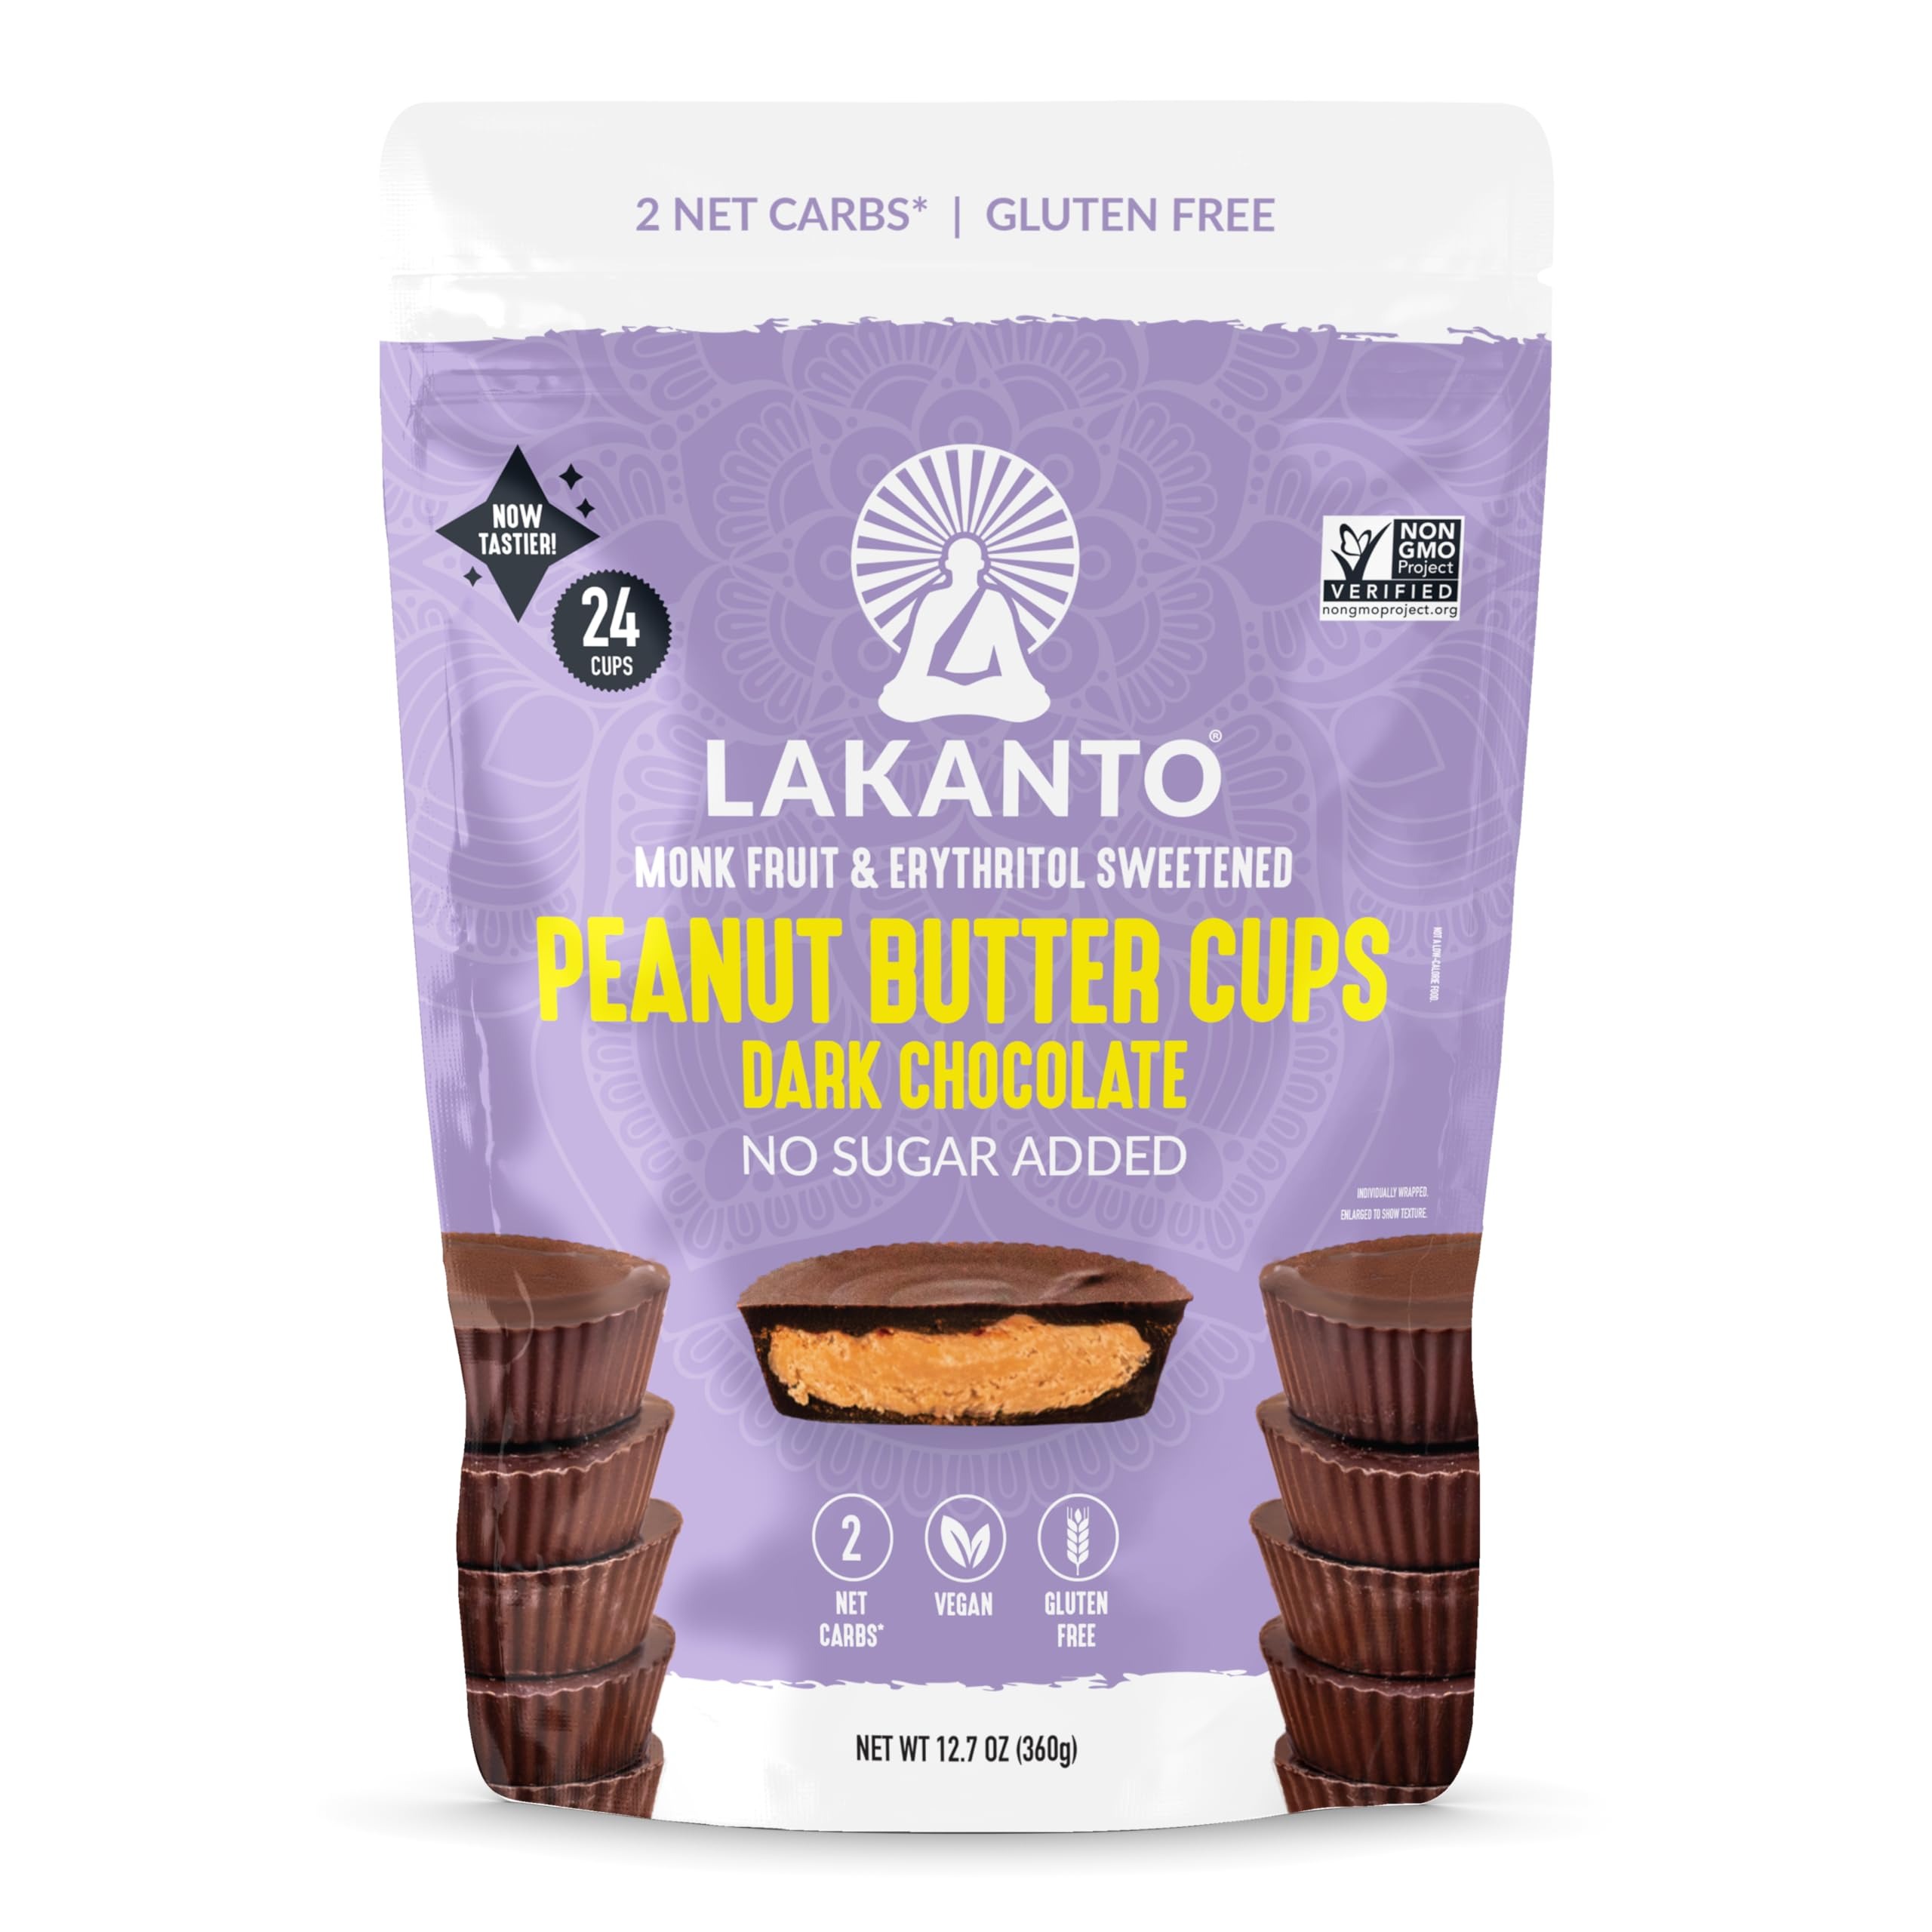
Item Name: Lakanto Sugar Free Chocolate Peanut Butter Cups - Sweetened with Monk Fruit, On the Go, Gluten Free, Vegan, Keto Diet Friendly, 2g Net Carbs, Cocoa Butter, Nut Butter, Cacao (24 Cups - Pack of 1)
Bullet Point 1: Treat Yourself: A tastier alternative to the peanut butter cups you know; treat yourself to the rich flavors of these dairy-free butter cups and dive into its' vast sea of flavor.
Bullet Point 2: Only 2g Net Carbs: You won't believe us when we tell you that these butter cups are only 150 calories per serving. Savor the flavor of these buttercups and save the calorie counting for later.
Bullet Point 3: On the Go Pouch: Bring your new favorite chocolate snack everywhere you go! Our fancy, resealable pouch makes it easy to travel anywhere with these dark chocolate peanut butter cups. Take it with you on the go!
Bullet Point 4: Lifestyle Friendly: A great alternative to your well-known sugary butter cups. It's dairy free and works great for Keto and Vegan diets.
Bullet Point 5: Lakanto's Mission Statement: At Lakanto, our mission is to Bring Chi to Life by inspiring people to reach their highest potential in health and wellness by creating products that are innovative, delicious, natural, and nutritious. Try some of our tasty products today!
Product Description: Made for sharing… or not! These peanut butter cups are perfect for sharing. Don't have someone to share with? Even better, you can have them all. They're dairy-free, keto-friendly, and vegan. Go ahead and treat yourself. Over a thousand years ago - In the remote mountain highlands of Asia, a group of Buddhist monks called the Louhan achieved enlightenment and ascension through meditation and pure living. The monks discovered a rare superfood prized for its sweetness and its ability to raise chi, or life energy. This sacred fruit was named monk fruit and was used for centuries to increase chi and well being, earning it the nickname "The Immortals' Fruit." We still harvest monk fruit for Lakanto in the same pristine area according to traditional and environmental methods. #DiscoverYourChi Lakanto's mission is to bring chi to life by inspiring people to reach their highest potential in health and wellness and by creating products that are innovative, delicious, natural, nutritious, and sugar-free or no sugar added. Try our delicious products today! For news, stories, recipes, and inspiration visit our website.
Value: 12.6
Unit: Ounce

Price: 10.49